Pinechas (parashah)

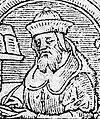
Rashi

The Mishnah taught that the absence of one of the four kinds of plants used for the lulav—the palm-branch, the etrog, the myrtle, or the willow—invalidates the others. The Gemara explained that this is because Leviticus 23:40 says, "And you shall take," signifying the taking of them all together. Rav Hanan bar Abba argued that one who has all of the four species fulfills the requirement even if one does not take them in hand bound together. They raised an objection from a baraita that taught: Of the four kinds used for the lulav, two—the etrog and the palm—are fruit-bearing, and two—the myrtle and the willow—are not. Those that bear fruit must be joined with those that do not bear fruit, and those that do not bear fruit must be joined with those that bear fruit. Thus, a person does not fulfill the obligation unless they are all bound in one bundle. And so it is, the baraita taught, with Israel's conciliation with God: It is achieved only when the people of Israel are united as one group.